Francis Hall (Japan)

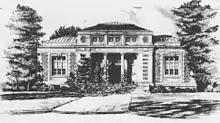
Hall Memorial Library, Ellington, Connecticut

In addition to his philanthropy Hall became a world traveler. At the time of his death on August 26, 1902, the Elmira paper noted in his obituary, that "next to Bayard Taylor, he was the greatest American traveller, Greenland and Iceland being the only two countries he had not visited." Hall's massive and remarkable journal was not published until 1992, close to a hundred years after his death. A man of considerable aesthetic taste Hall amassed a major art collection that was sold at auction in New York in 1904. Many of his Japanese antiques were dispersed in the Elmira region. His collection of photographs taken in Japan has yet to be rediscovered.